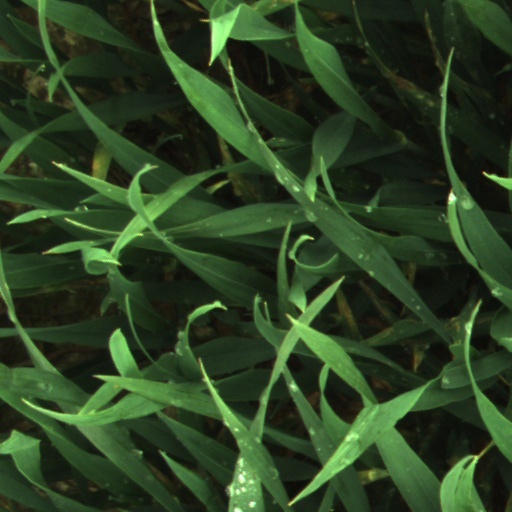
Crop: wheat